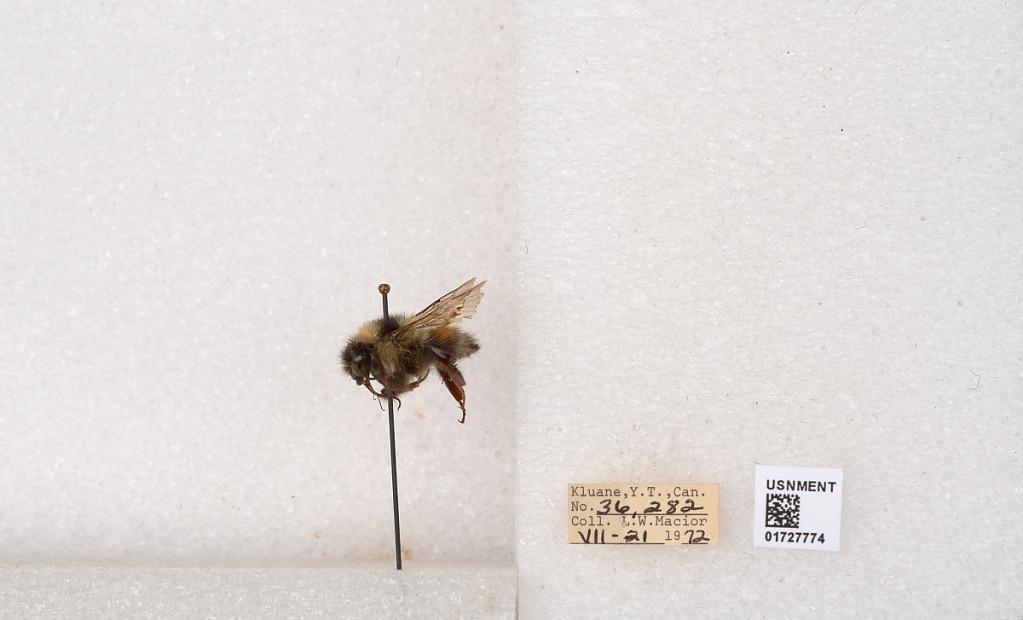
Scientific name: Bombus (Pyrobombus) sylvicola Kirby
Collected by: L. Macior
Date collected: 1972-7-21
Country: Canada
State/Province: Yukon Teritory
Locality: Kluane National Park and Reserve
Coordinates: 60.7493, -139.504